Multiomics

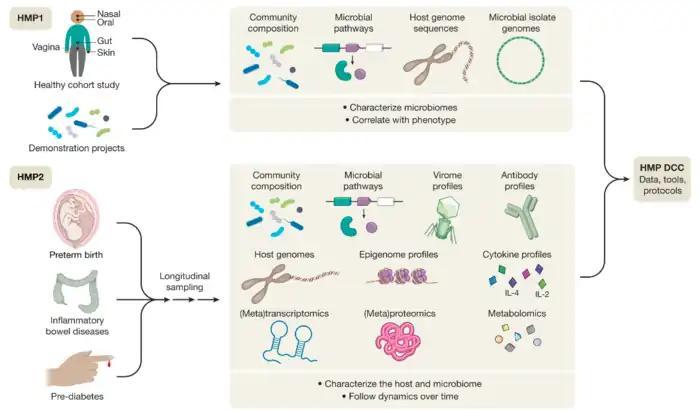
Overview of phases 1 and 2 of the human microbiome project.

Multiomics currently holds a promise to fill gaps in the understanding of human health and disease, and many researchers are working on ways to generate and analyze disease-related data. The applications range from understanding host-pathogen interactions and infectious diseases, cancer, to understanding better chronic and complex non-communicable diseases and improving personalized medicine.